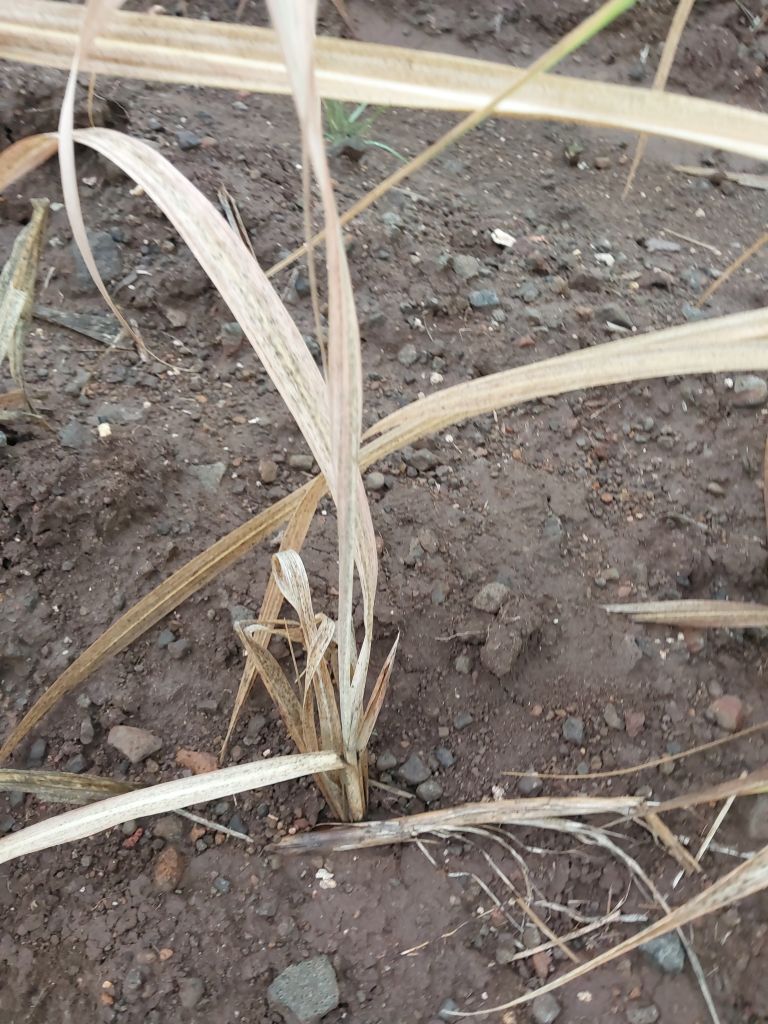
Label: Sett Rot